Squamosa promoter binding protein

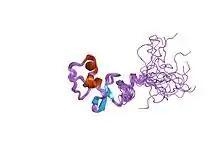
Solution structure of the DNA-binding domain of Squamosa promoter binding protein-like 4

The SQUAMOSA promoter binding protein-like (SBP or SPL) family of transcription factors are defined by a plant-specific DNA-binding domain. The founding member of the family was identified based on its specific "in vitro" binding to the promoter of the snapdragon SQUAMOSA gene. SBP proteins are thought to be transcriptional activators.